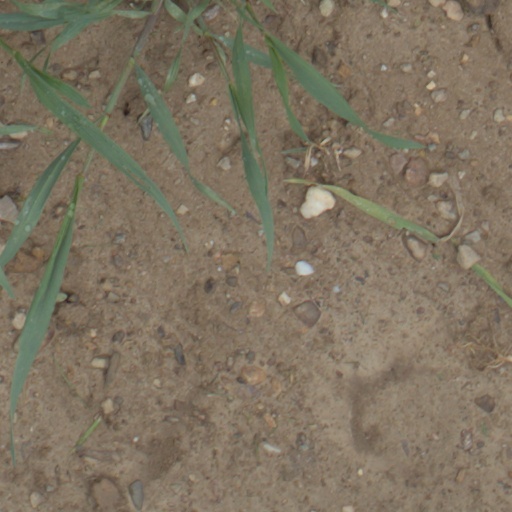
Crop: wheat